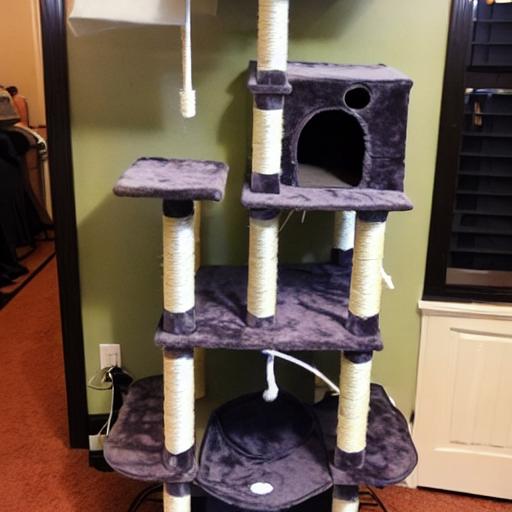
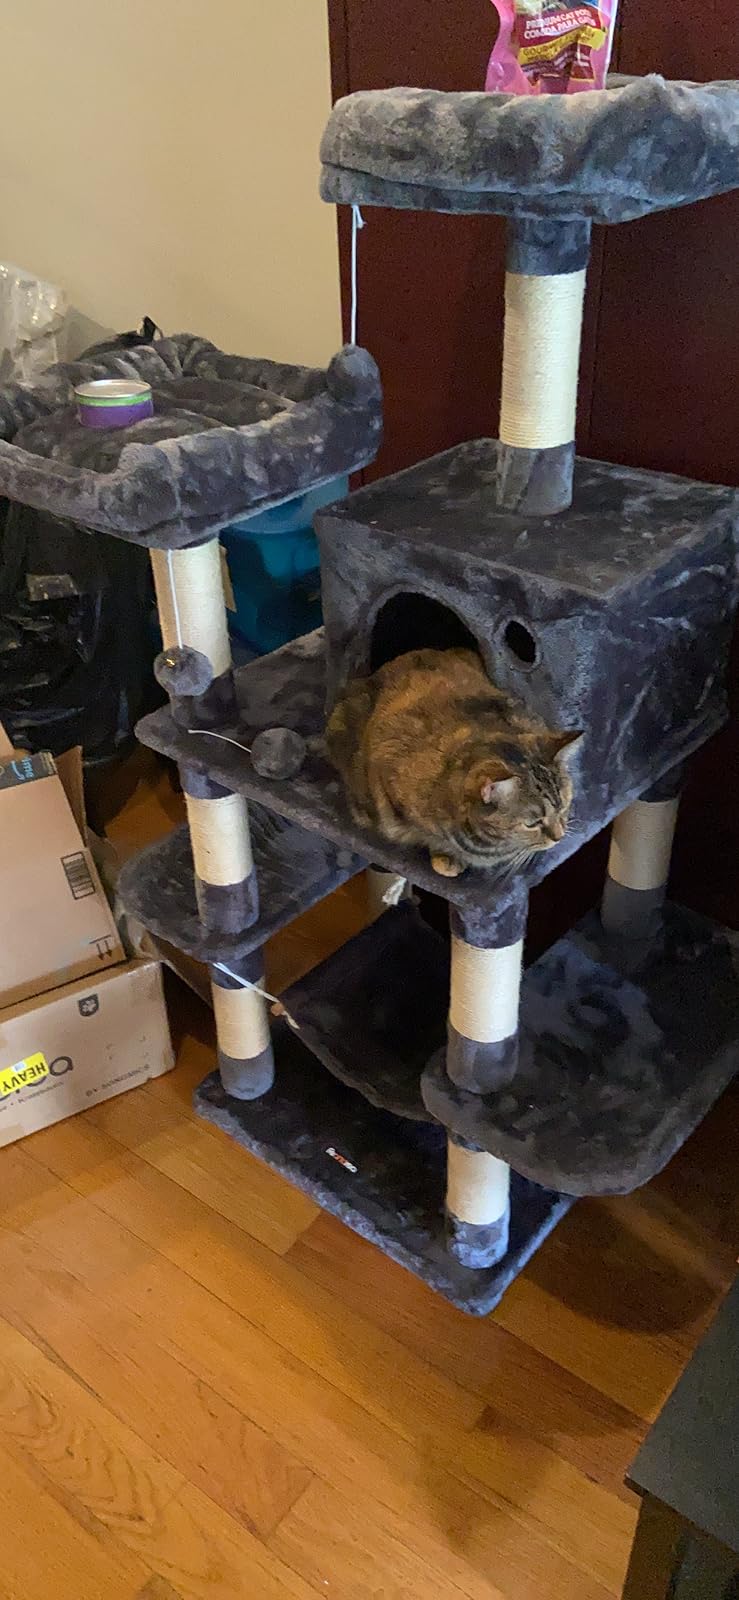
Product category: items_cat tree
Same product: no